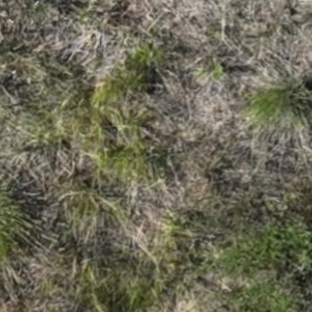
Month: july
Dye color: blue
Dye concentration: low